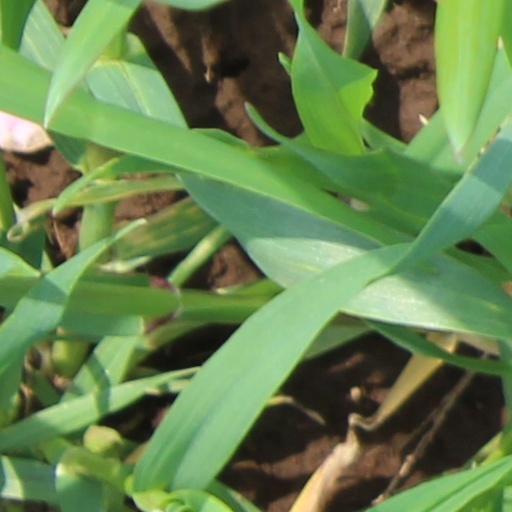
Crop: wheat